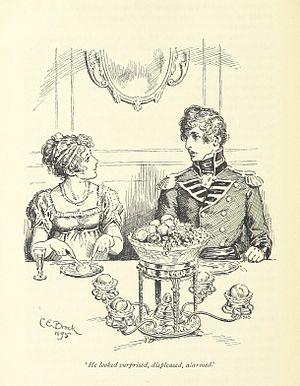
Illustration de C. E. Brock pour Pride and Prejudice (Edition MacMillan &amp
George Wickham est un personnage de fiction créé par la femme de lettres anglaise Jane Austen qui apparaît dans son roman Orgueil et Préjugés, paru en 1813. Personnage secondaire, à peine esquissé par la narratrice, il joue cependant un rôle essentiel dans le déroulement de l'intrigue.
La traduction des six romans de Jane Austen de l'anglais vers le français a suivi assez rapidement leur parution originale en Grande-Bretagne, mais il a fallu attendre plusieurs années, voire le milieu du XIXᵉ siècle, pour trouver des traductions en d'autres langues en Europe.
La traduction des six romans de Jane Austen s'est faite assez rapidement en français après leur parution originale en Grande-Bretagne, mais il a fallu attendre des années, voire le milieu du XIXᵉ siècle, pour trouver des traductions en d'autres langues européennes, et même le XXᵉ siècle en ce qui concerne les langues non européennes.